Augusto Fernández (motorcyclist)

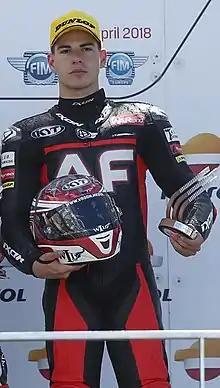
Fernández in 2018

Augusto Fernández Guerra (born 23 September 1997) is a Spanish motorcycle racer who serves as a test rider for Yamaha Motor Racing. He won the Moto2 Riders' World Championship in . He is not related to fellow MotoGP rider Raúl Fernández, nor to Raul's younger brother, Moto3 rider Adrián Fernández.